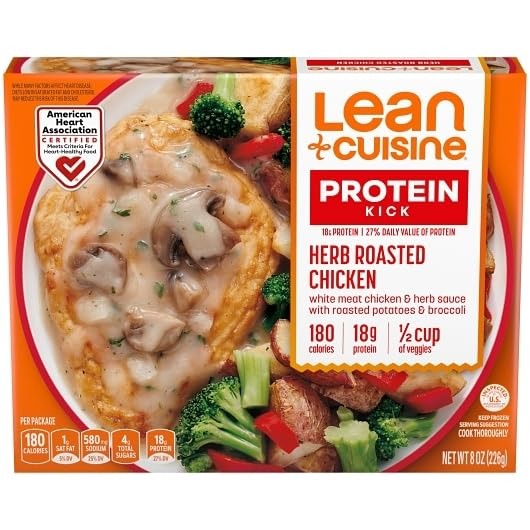
Item Name: Lean Cuisine Herb Chicken Meal 8 oz, Pack of 12
Product Description: Herb Chicken Meal 8 oz, Pack of 12
Value: 96.0
Unit: Ounce

Price: 101.3